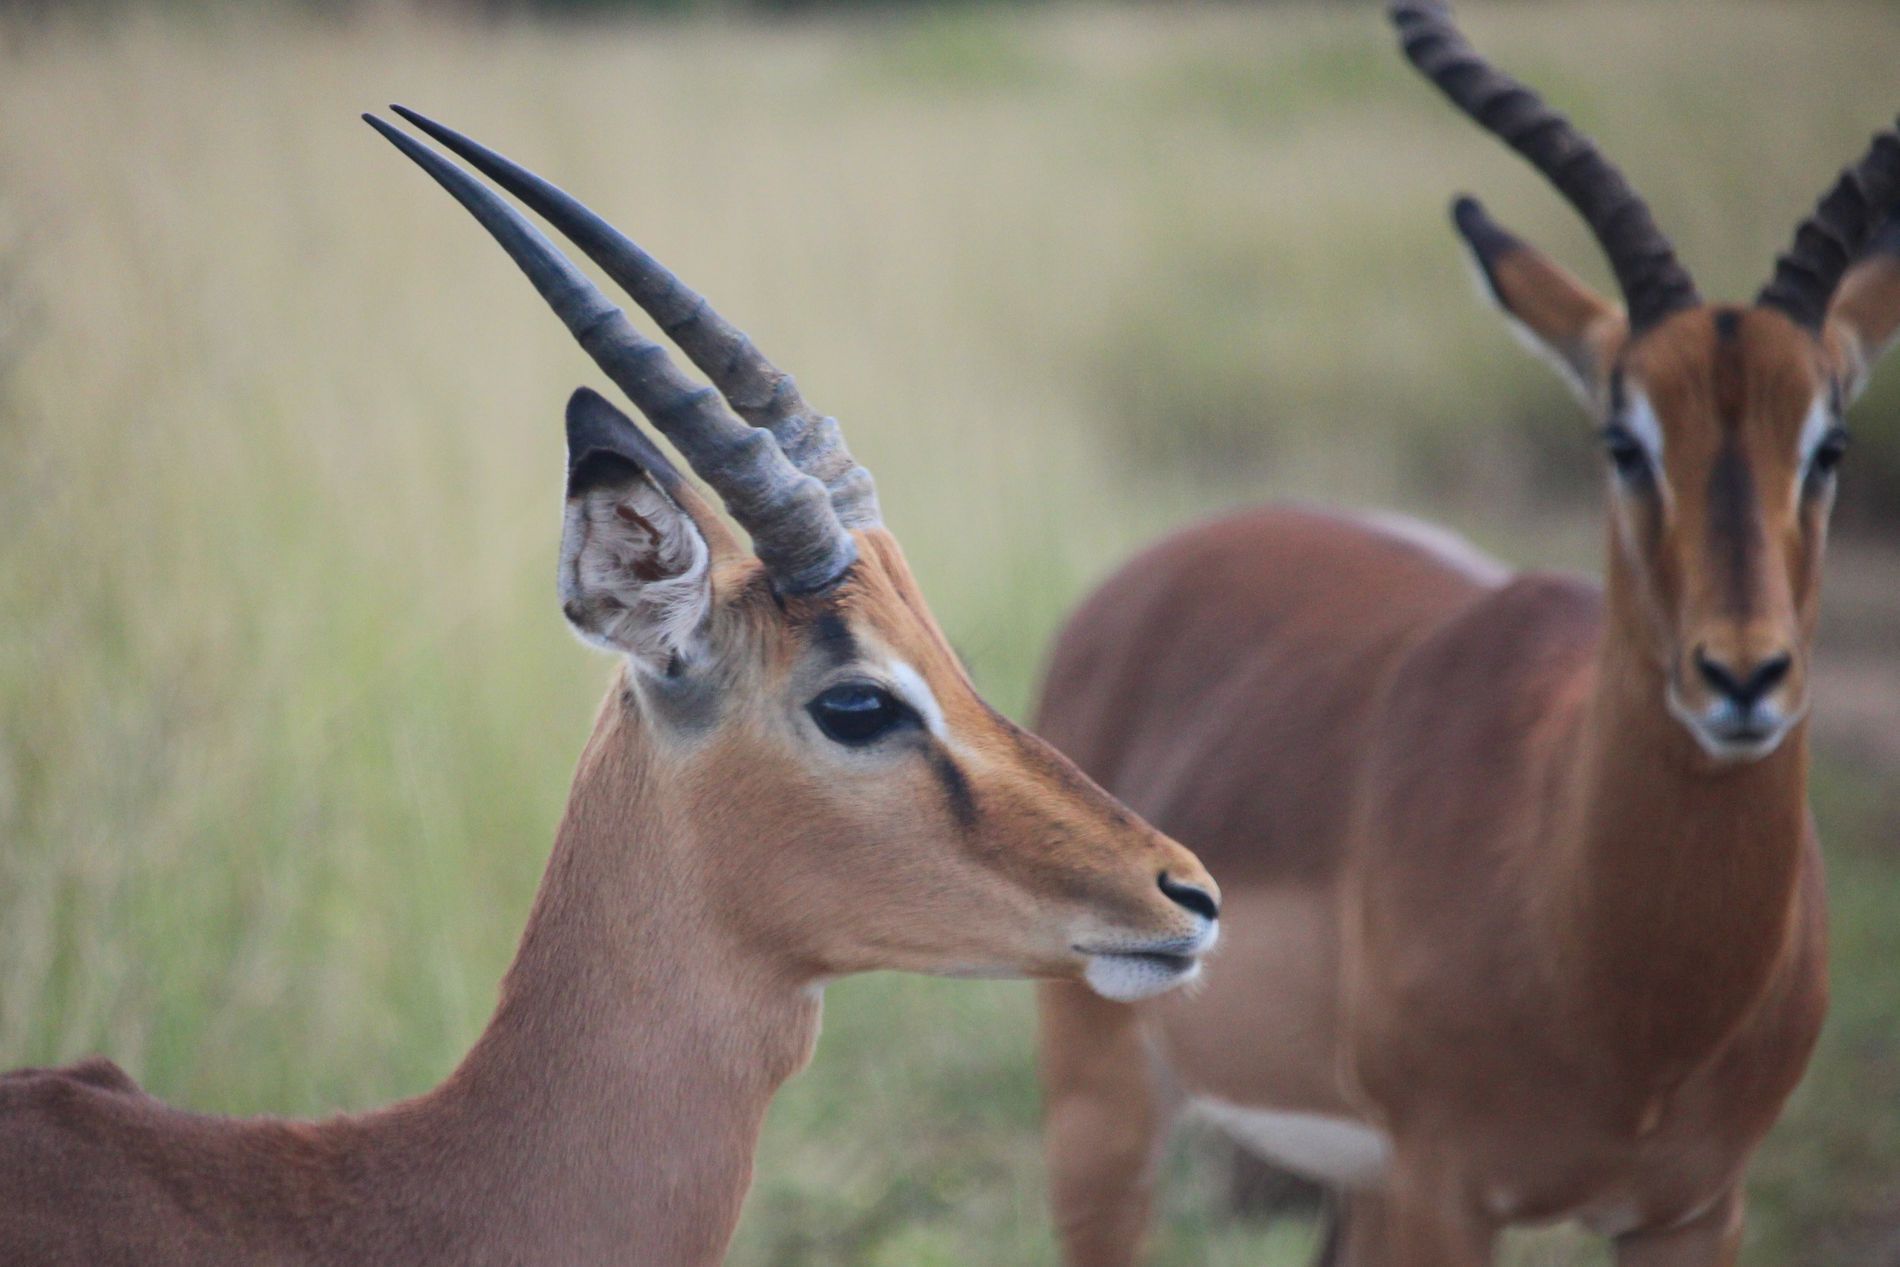
Graceful Impalas
Two impalas stand alert in tall grass, one in sharp focus and the other softly blurred in the background.
Captured at eye level, the front impala is detailed and crisp, while the second fades into a soft blur. The natural atmosphere and muted earthy tones highlight the elegance and stillness of these wild impalas.
Labels: Animal, Antelope, Impala, Mammal, Wildlife, Gazelle, Blur Background